Scottish Prayer Book (1637)

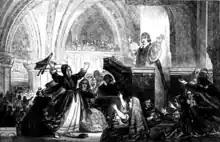
Vegetable-seller Jenny Geddes threw a stool at a bishop as he attempted to celebrate Communion according to the 1637 prayer book.

On Sunday, 23 July 1637, the new prayer book was almost immediately met with a coordinated set of demonstrations against it and its perceived Romanized liturgy. The protests were "carefully stage-managed"; the most famous episode was that of Jenny Geddes at St Giles' Cathedral on 23 July 1637. As the Communion office was being celebrated, Geddes is said to have thrown a stool at the Bishop of Edinburgh and yelled "Villian! Daur ye say Mass in my lug." Walter Whitford, the Bishop of Brechin, was apparently aware of this and other violent reactions to the 1637 text: he celebrated his first service according to the new prayer book with two loaded pistols on the desk before him and visible to the congregation.